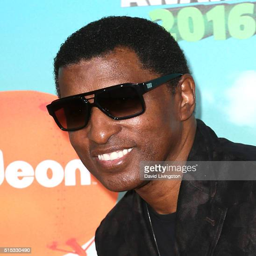
soft rock artist attends awards